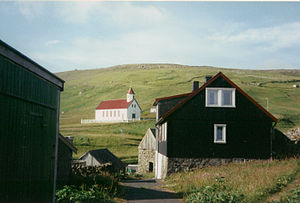
Kirker på Færøerne
Kirker på Færøerne er en oversigt over kirkebygninger på Færøerne.